Orient (sternwheeler)

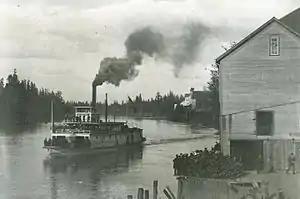
Steamer "Occident", near twin of "Orient", at Albany, Oregon circa 1880. Note the wide beam on the vessel and the stacked cordwood fuel on the dock.

"Orient" and "Occident" were both long measured over the hull, exclusive of the extension of the main deck over the stern, called the “fantail” on which the stern-wheel was mounted. Both vessels had a beam of exclusive of the long protective timbers along the upper portion of the hull called the guards, and a depth of hold of .